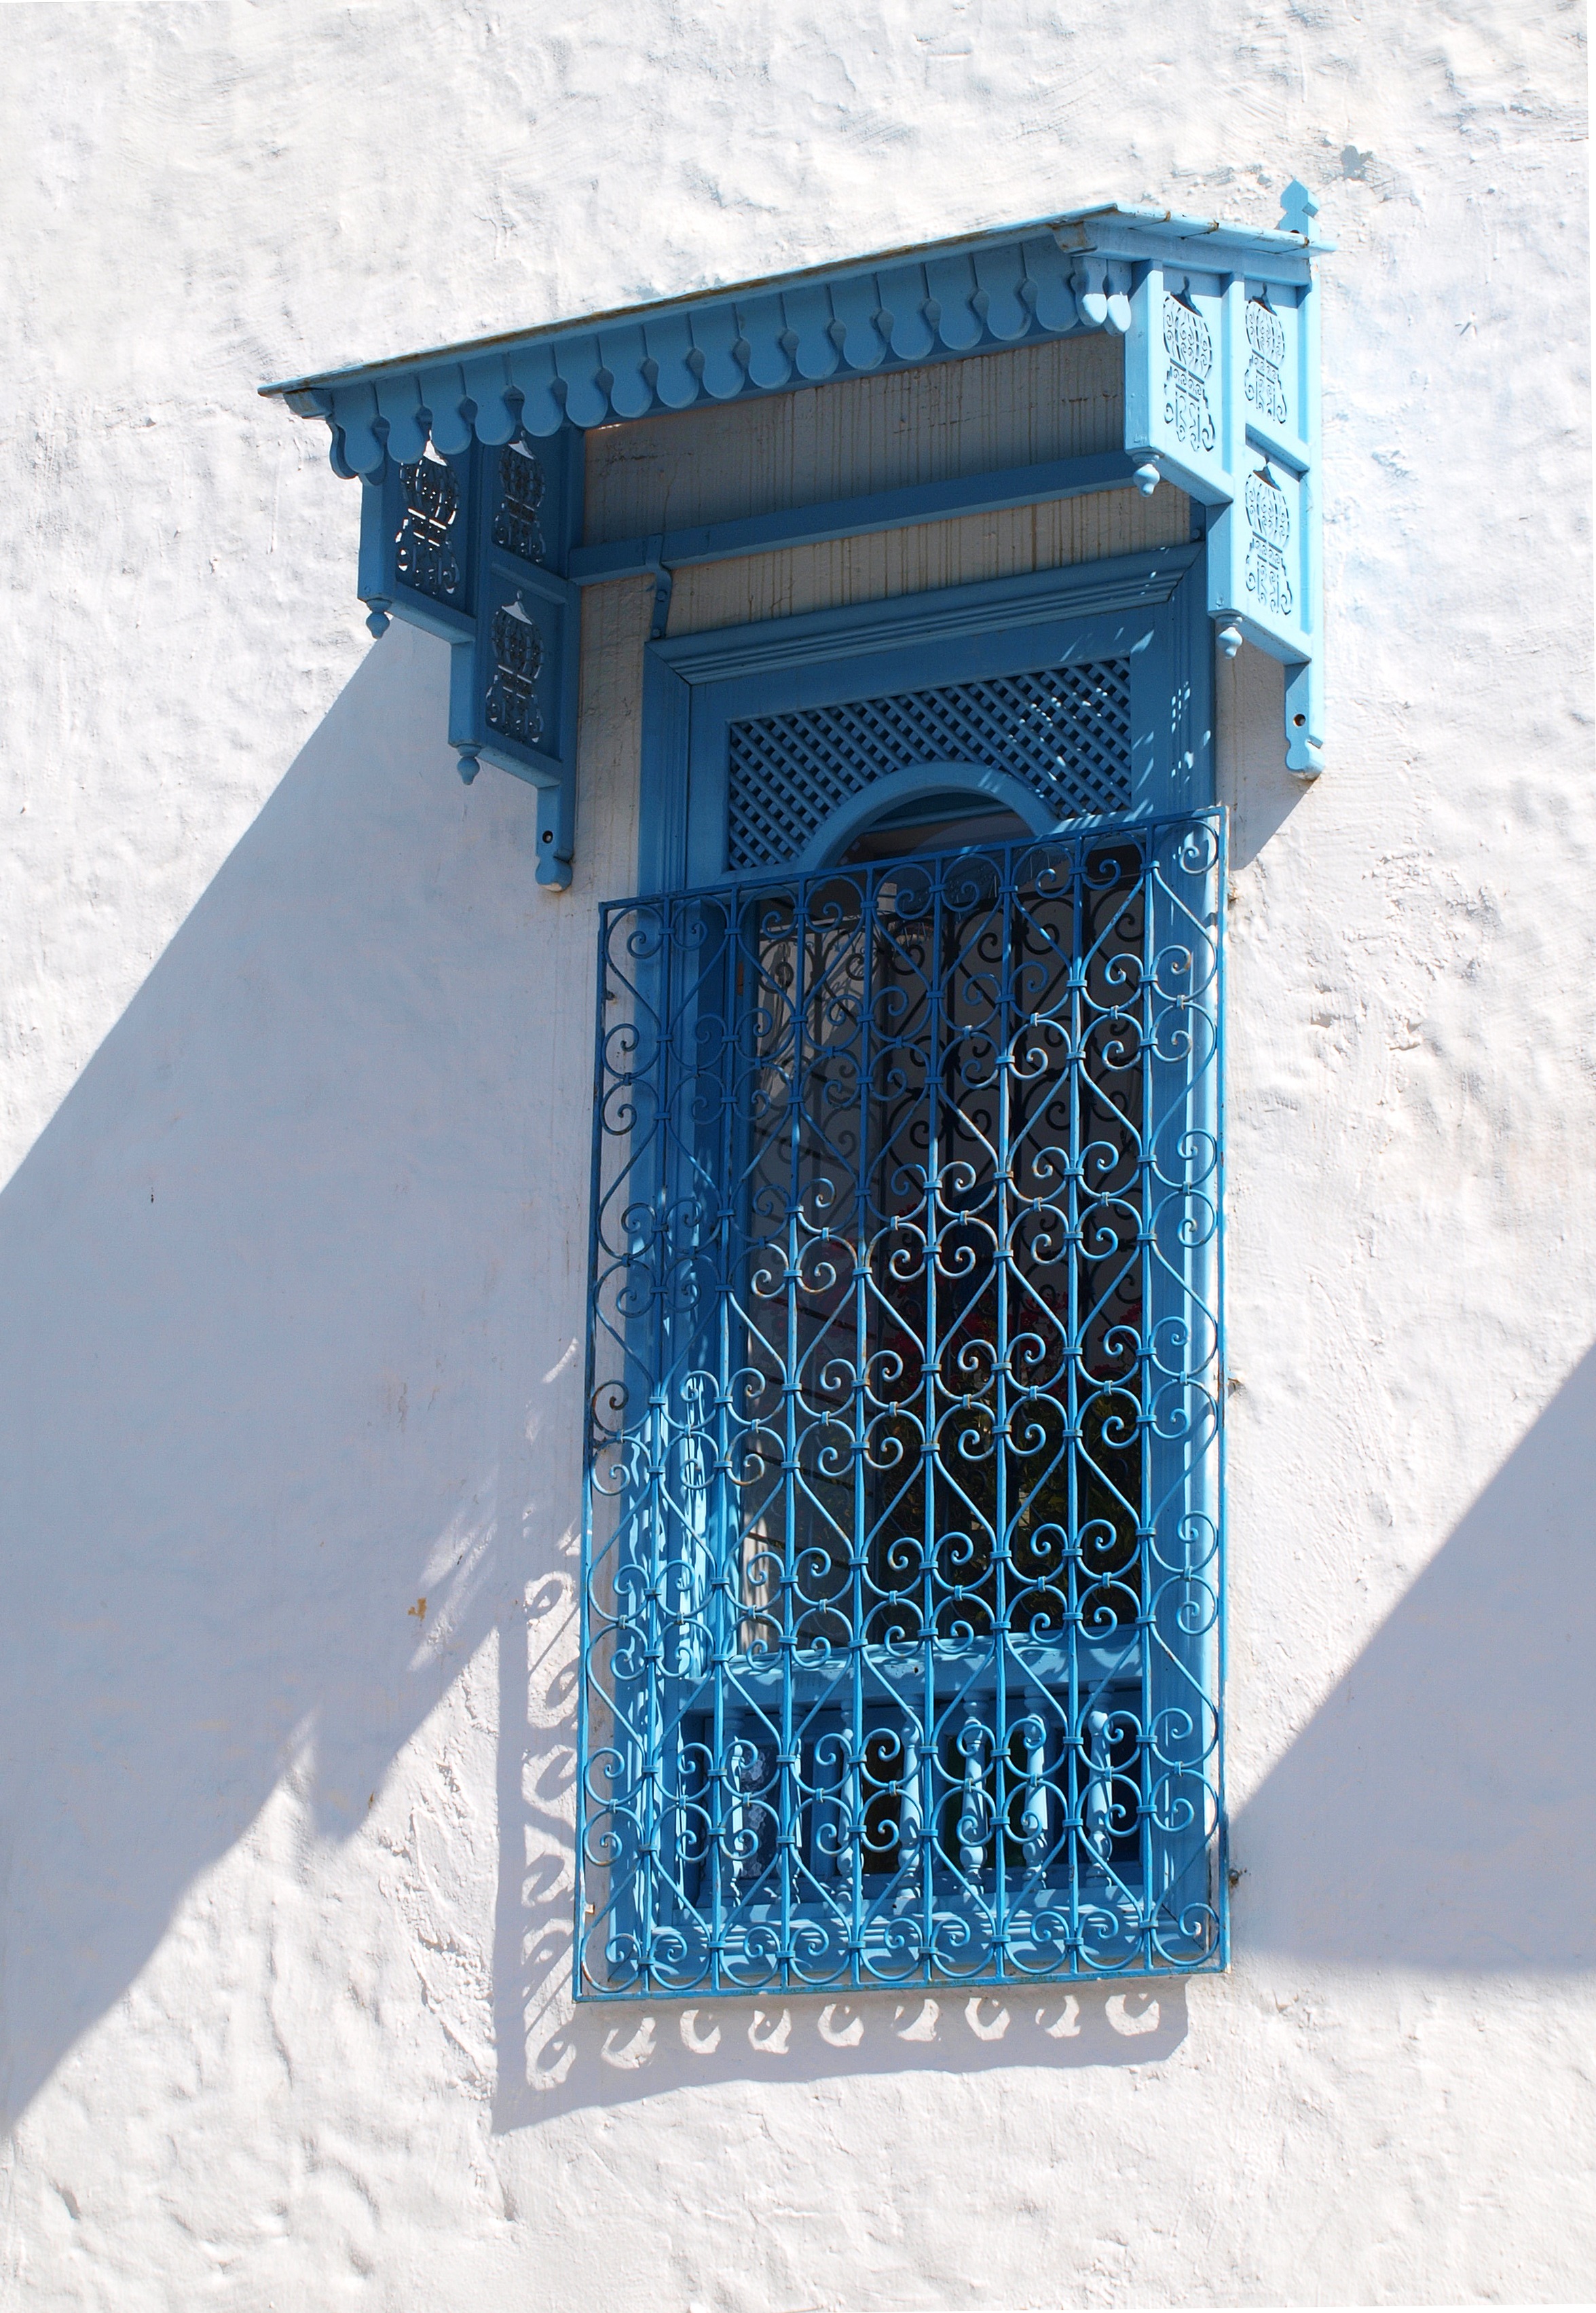
structure, window, blue, lighting, old town, historically, white walls, historic preservation, window frames, tunis, carthage, window grille